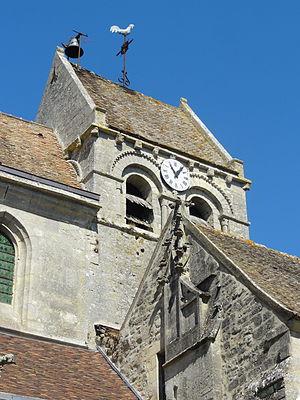
Église Saint-Denis de Serans - voir titre.
L'église Saint-Denis est une église catholique paroissiale située à Serans, en France. L'on ignore pratiquement tout de son histoire. La partie la plus ancienne est le clocher en bâtière, qui est de style roman, et date de la première moitié du XIIᵉ siècle. Le chœur de cette époque fut remplacé quelques années plus tard par une travée voûtée d'ogives. L'église Saint-Denis compte ainsi parmi les quarante églises de l'Oise qui possèdent des voûtes d'ogives romanes. Mais c'est tout ce qui subsiste de cette époque : la seconde travée du chœur, qui se termine par un chevet plat, a été ajoutée au début du XIIIᵉ siècle, et le croisillon sud et la chapelle latérale sud ont été construits, ou reconstruits, sous la même campagne de travaux. La plupart des chapiteaux sont malheureusement abîmés, ou ont été resculptés au XIXᵉ siècle, et la seconde travée du chœur a perdu toute son authenticité lors d'une restauration radicale à cette époque. Mieux conservés sont le croisillon et la chapelle latérale nord, qui sont issus de la reconstruction après la guerre de Cent Ans au début du XVIᵉ siècle.